Buddy Goes West

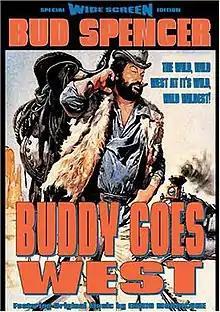
Original DVD cover - Art by Renato Casaro

Buddy Goes West (also known as "A fist goes West") is a 1981 Spaghetti Western comedy film directed by Michele Lupo.